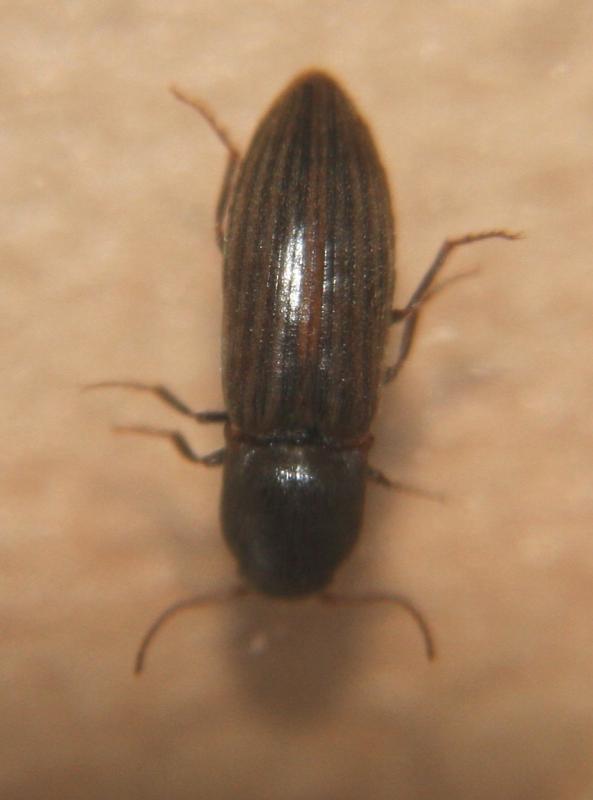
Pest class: clickbeetles_wireworms